Shichirigahama

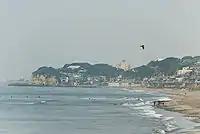
Koyurugimisaki Cape

At the western end of the beach another cape, similar in size and shape to Inamuragasaki, juts into the sea. It's called ("Small Movement Cape"), and on it stands a small Shinto shrine called Koyurugi Jinja. Once again, the origin of its unusual name is unknown.